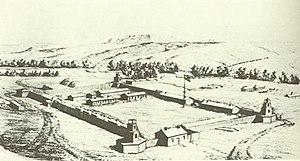
Fort Reno, également connu sous les noms de Fort Connor et Old Fort Reno, est un ancien poste militaire de la United States Army établi le 14 août 1865 dans le Territoire du Dakota durant l'expédition de la Powder River menée par Patrick E. Connor. Initialement nommé Fort Connor en son honneur, il fut renommé Fort Reno en hommage au major général Jesse Lee Reno.